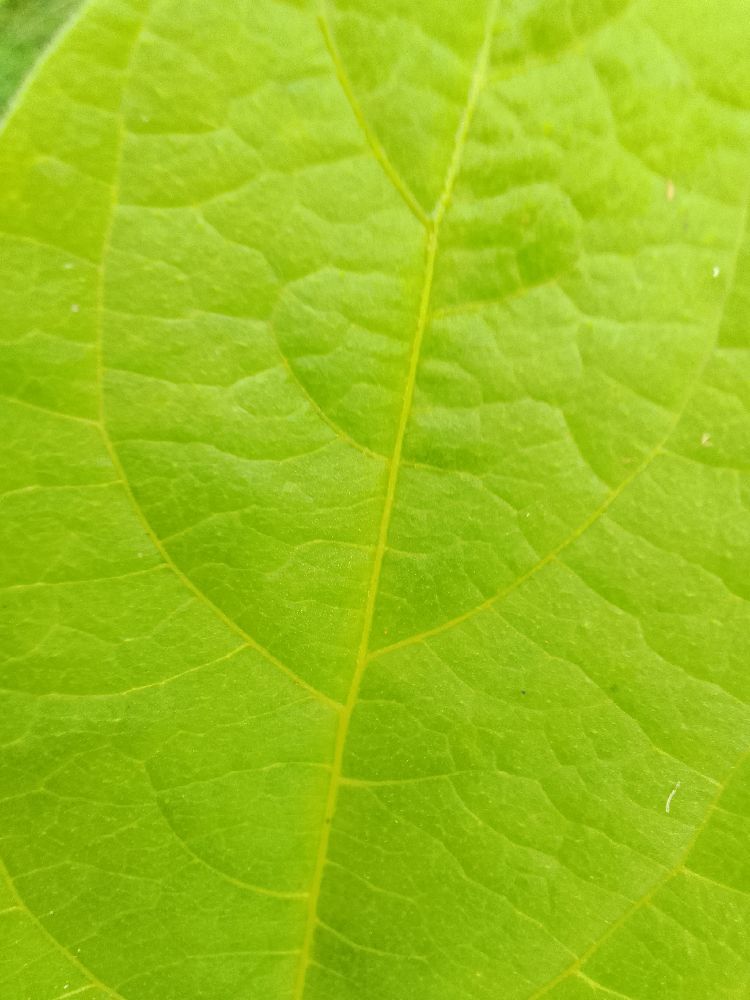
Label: healthy